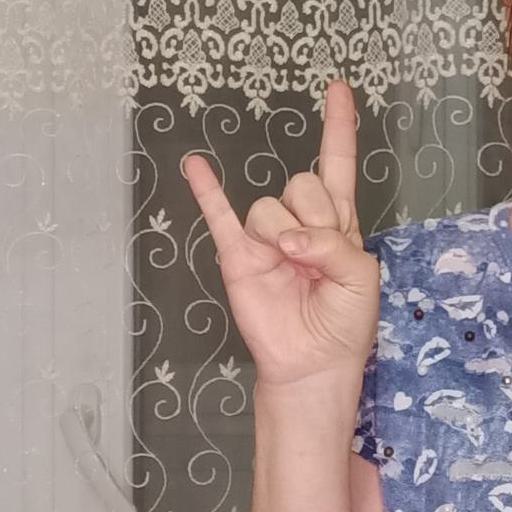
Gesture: rock